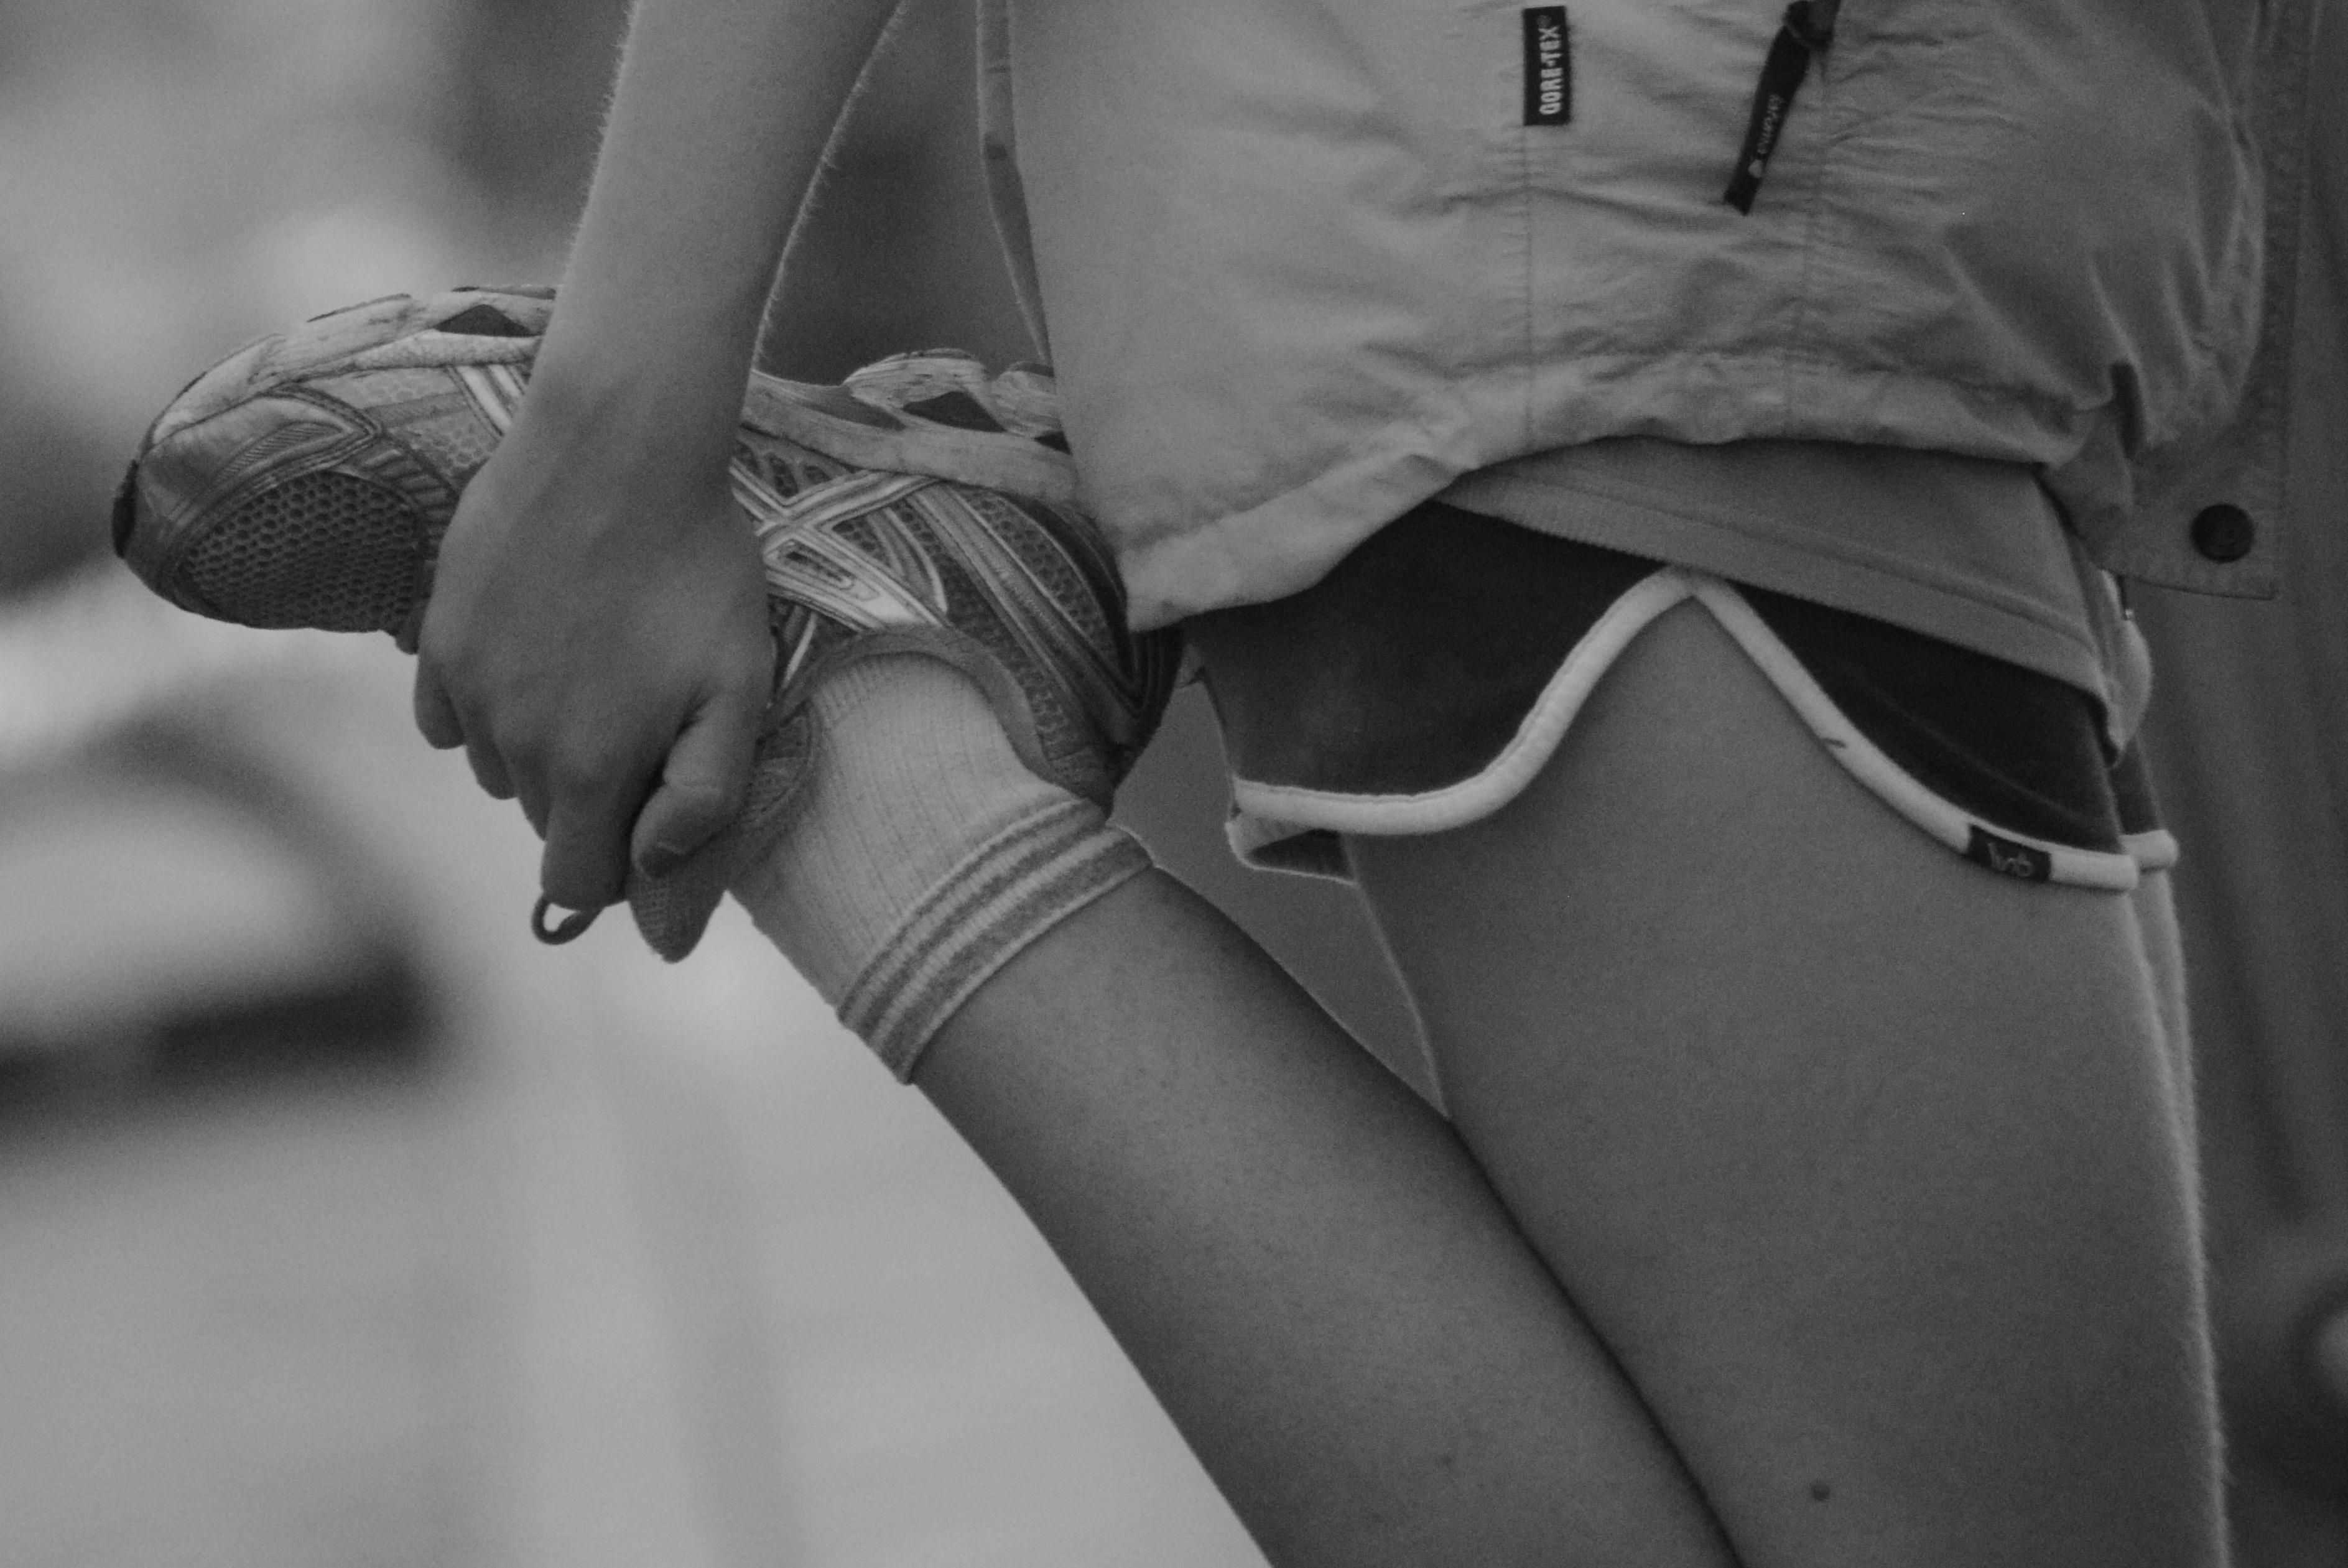
hand, black and white, people, white, photography, male, leg, model, finger, sitting, jogger, clothing, black, monochrome, arm, human body, sports, legs, footwear, stretching, interaction, sense, monochrome photography, human positions